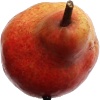
Label: Pear Red 1